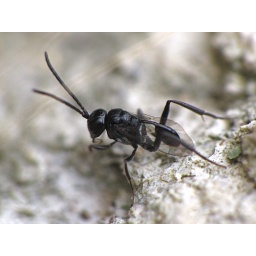
Grooming on one of the retaining wall stones in our garden.